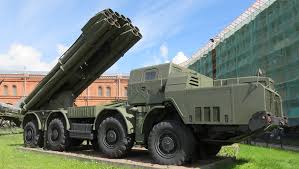
Label: BM-30